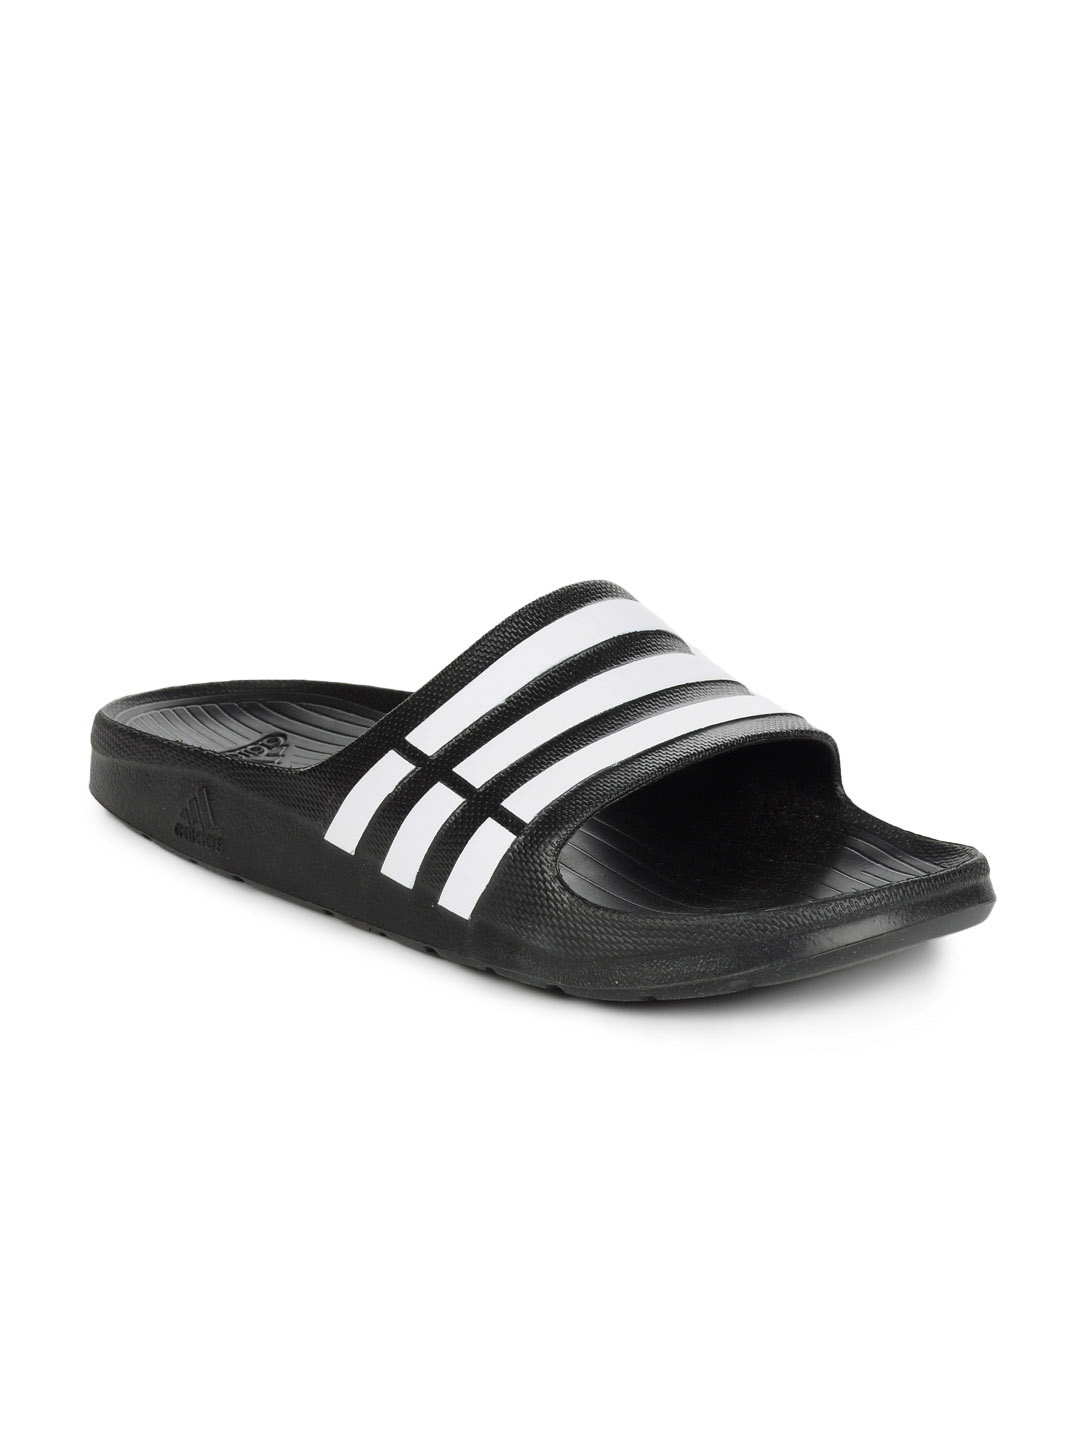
ADIDAS Men Black Duramo Slide Flip Flops
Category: Footwear / Flip Flops / Flip Flops
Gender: Men
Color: Black
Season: Summer 2016
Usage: Casual